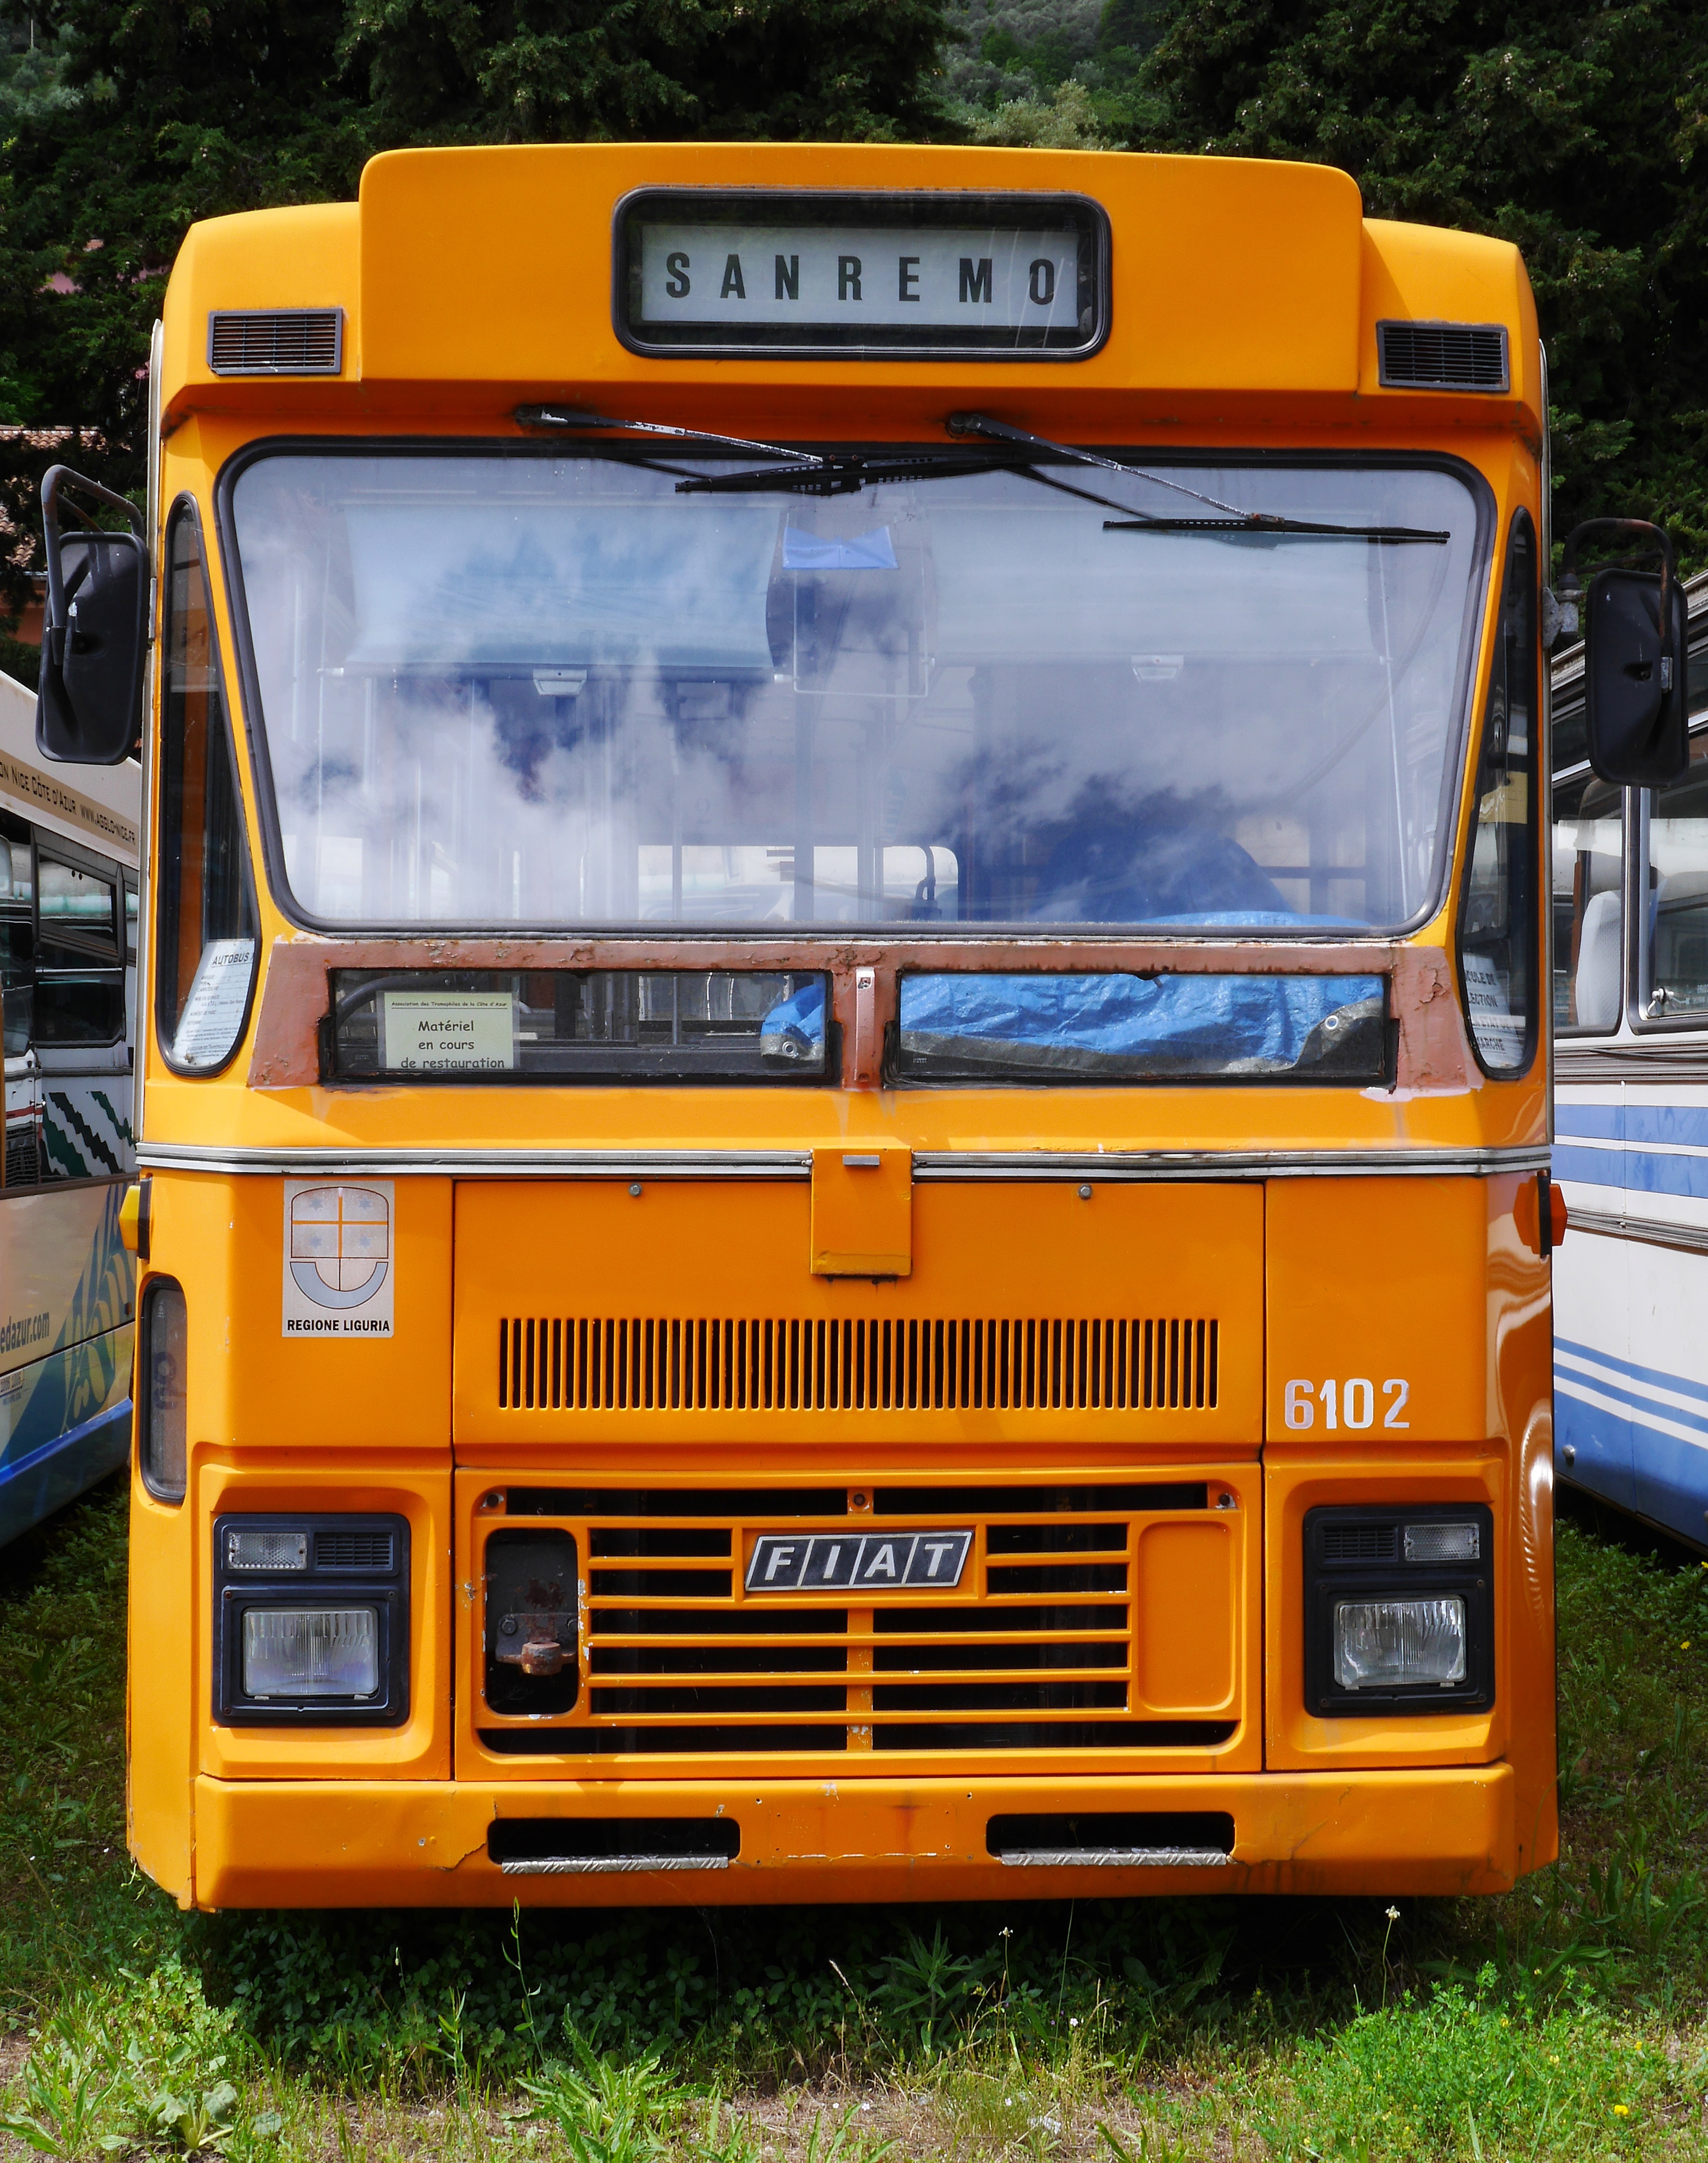
transport, truck, vehicle, museum, motor vehicle, bus, front, fiat, italian, service bus, minibus, commercial vehicle, old bus, south of france, southeast france, front view, railway museum, school bus, land vehicle, in processing, breil sur ucu, bus museum, light commercial vehicle